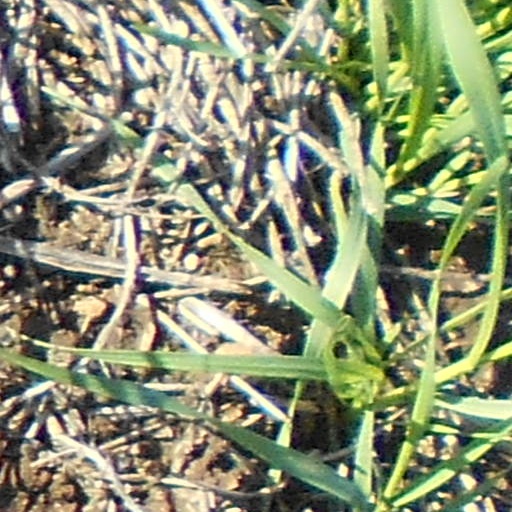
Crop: wheat